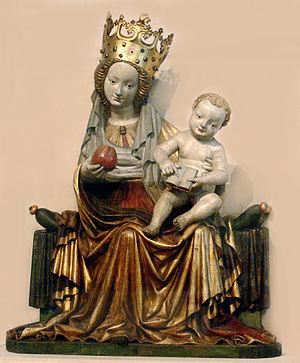
Les fêtes mariales sont les jours que la liturgie consacre à la Vierge Marie. Certaines sont spécifiques à la liturgie catholique, d'autres à la liturgie orthodoxe, d'autres encore sont communes aux deux liturgies.